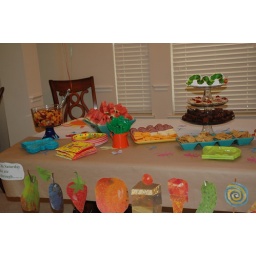
We scattered paper bugs and turtles around too.